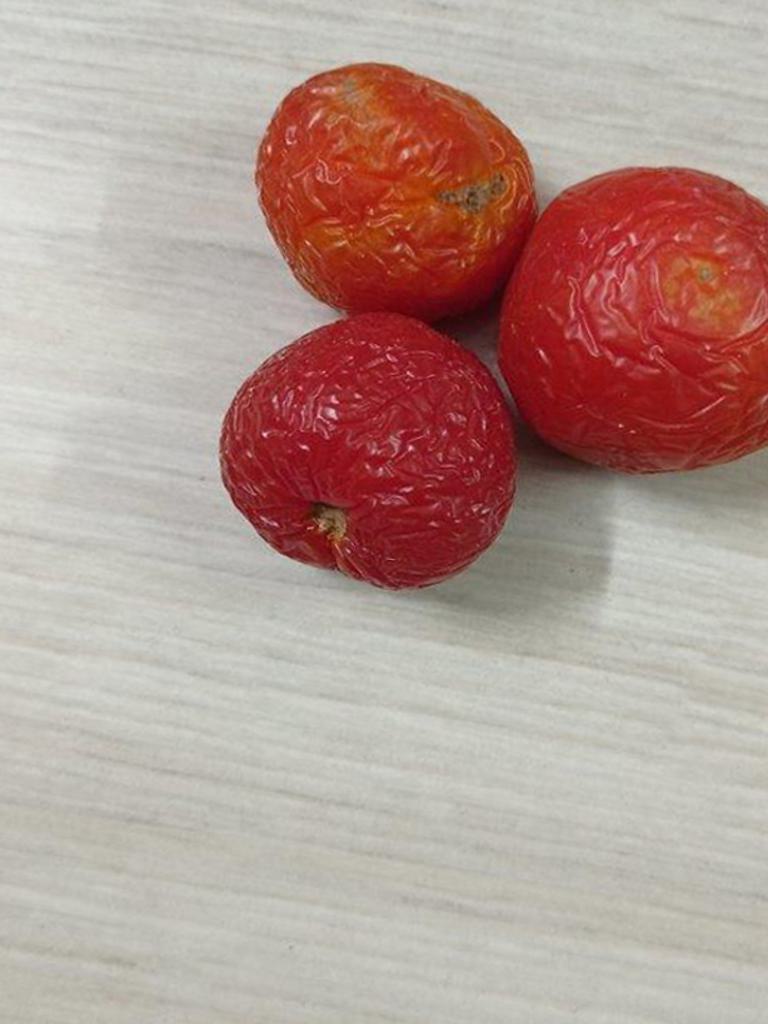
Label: Rotten